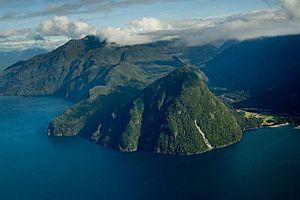
Le parc de Pumalín est une réserve naturelle située au Chili, couvrant une superficie de 3 250 km². Né de l'initiative privée portée par le couple formé par Kris Tompkins et Douglas Tompkins, fondateurs des marques de textile Esprit et The North Face, le parc a ensuite vu sa gestion confiée à l'État chilien.